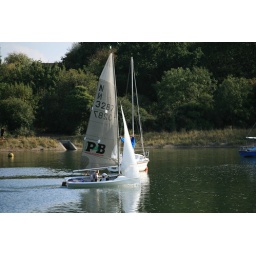
Up River Yacht Up River Yacht Club regatta. Dingy's sail up river against curent Ding